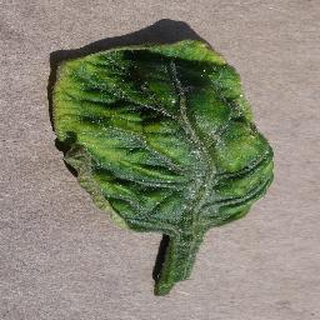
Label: tomato_yellow_leaf_curl_virus